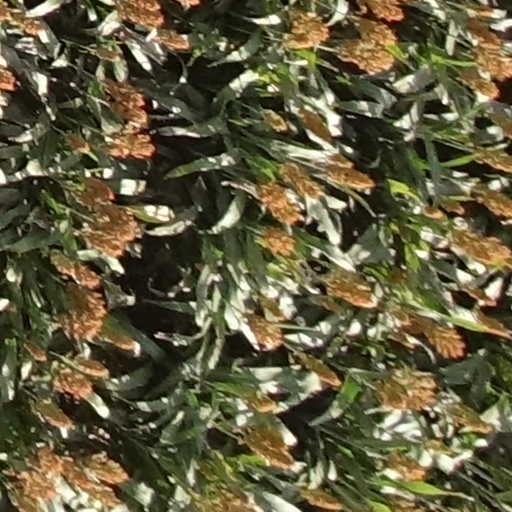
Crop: sorghum